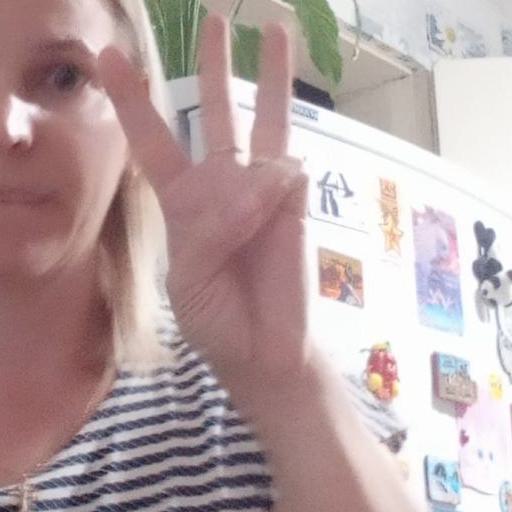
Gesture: three